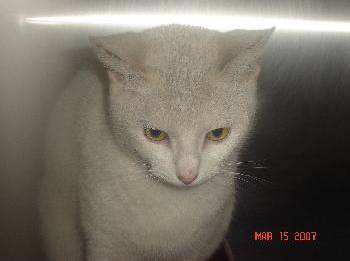
Label: cats